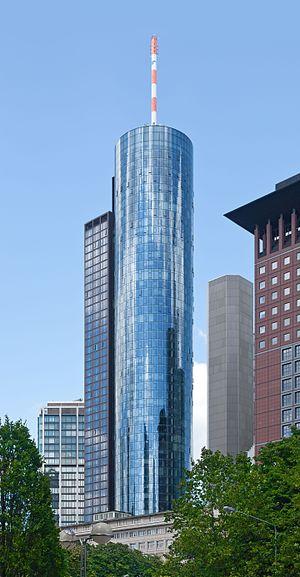
Ces listes classent les bâtiments de l'Union européenne qui ont une hauteur d'au moins 150 mètres, mesurée selon les standards habituels. Sont compris dans ces mesures les flèches et les éléments architecturaux, à l'exclusion des antennes radio. Pour les bâtiments existants, ce sont les hauteurs actuelles qui sont retenues dans ces classements. Cette liste inclut les bâtiments en construction qui ont déjà atteint leur hauteur finale.